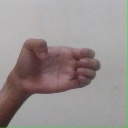
अक्षर: ख